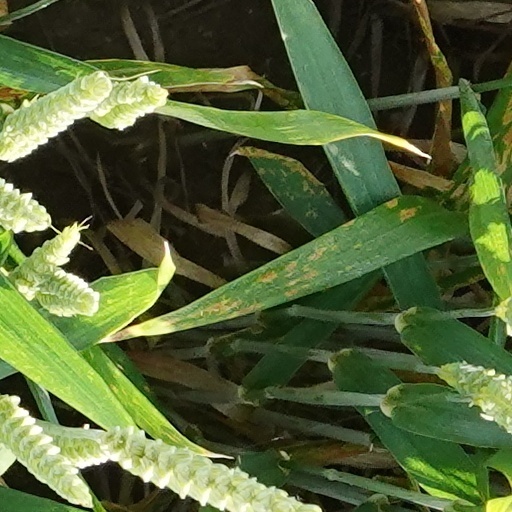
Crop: wheat